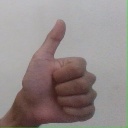
अक्षर: थ